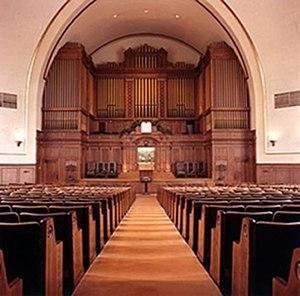
Le Temple d'Israël est une congrégation juive réformée de Memphis, dans le Tennessee. Il s'agit de la seule synagogue réformée de Memphis, la plus ancienne et la plus importante congrégation juive du Tennessee, et l'une des plus grandes congrégations réformées aux États-Unis. Le temple est fondé en 1853 par des juifs pour la plupart allemands comme la « Congregation B'nai Israel ». D'abord dirigé par des hazzanim, le temple embauche en 1858 son premier rabbin, Jacob Peres, et loue son premier bâtiment, qu'il restaure avant de finalement l'acheter.